List of international cricket five-wicket hauls by Richard Hadlee

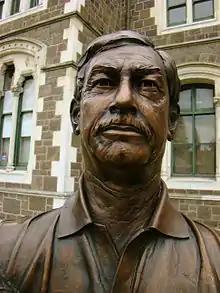
Statue of Hadlee

In cricket, a five-wicket haul (also known as a "five–for" or "fifer") refers to a bowler taking five or more wickets in a single innings. This is regarded as a notable achievement, and fewer than 54 bowlers have taken more than 15 five-wicket hauls at international level in their cricketing careers as October 2024. Richard Hadlee, a retired New Zealand cricketer, took 41 five-wicket hauls during his career in international cricket. A fast bowler who represented his country between 1973 and 1990, Hadlee was described by the BBC as "one of the greatest bowlers the world has seen". Hadlee was named by "Wisden" as one of their Cricketers of the Year in 1982. In 2009, the International Cricket Council (ICC) inducted him into the ICC Cricket Hall of Fame. Hadlee was the first bowler to take 400 wickets in Test cricket.